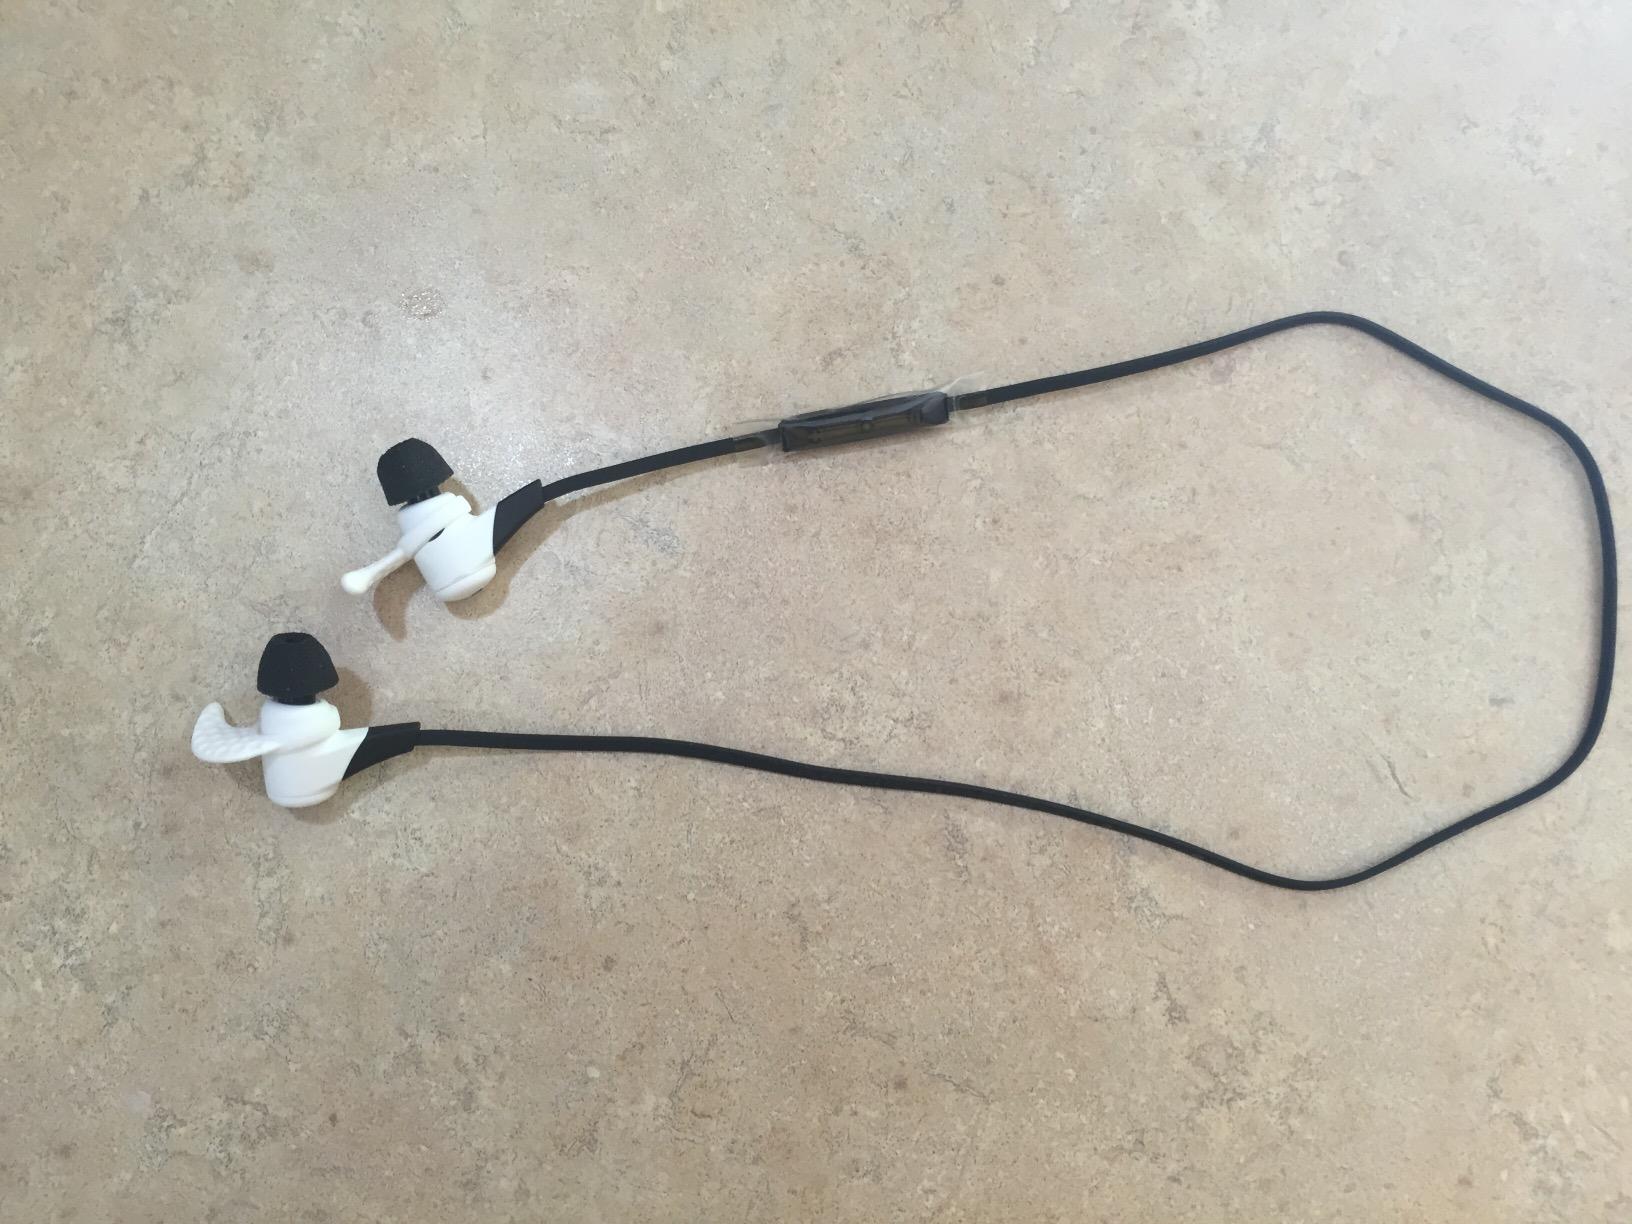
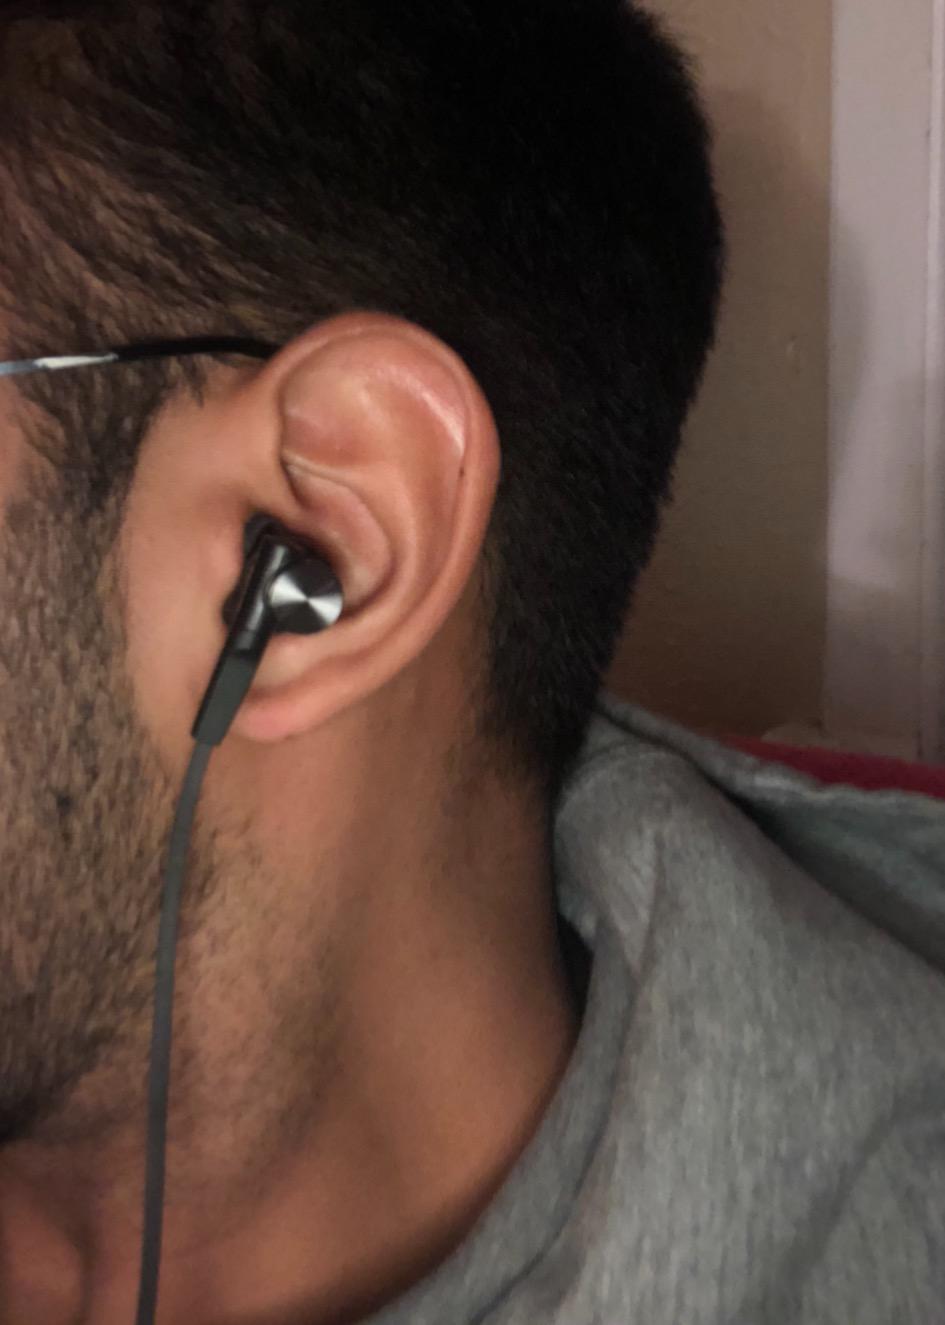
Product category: headphones
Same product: no